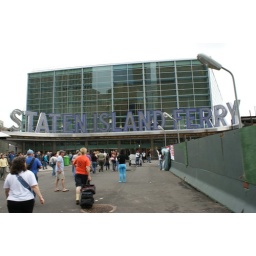
The guy in the orange shirt gave us the information about the arts fest on Governor's Island. Thank you.